Toke (lake)

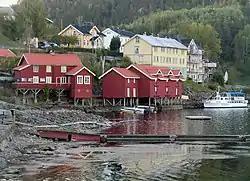
Very low water levels in Toke, here at Prestestranda in 2018

Around 1530, water-powered sawmills came to the area, and the use of saws and export of timber grew steadily. All of the rivers running into Toke were dammed for saw operation and timber transport, as well as Toke's outlet to the Lundereid river down towards Kragerø, where more sawing occurred, making use of the hydropower before the water went out into the sea.